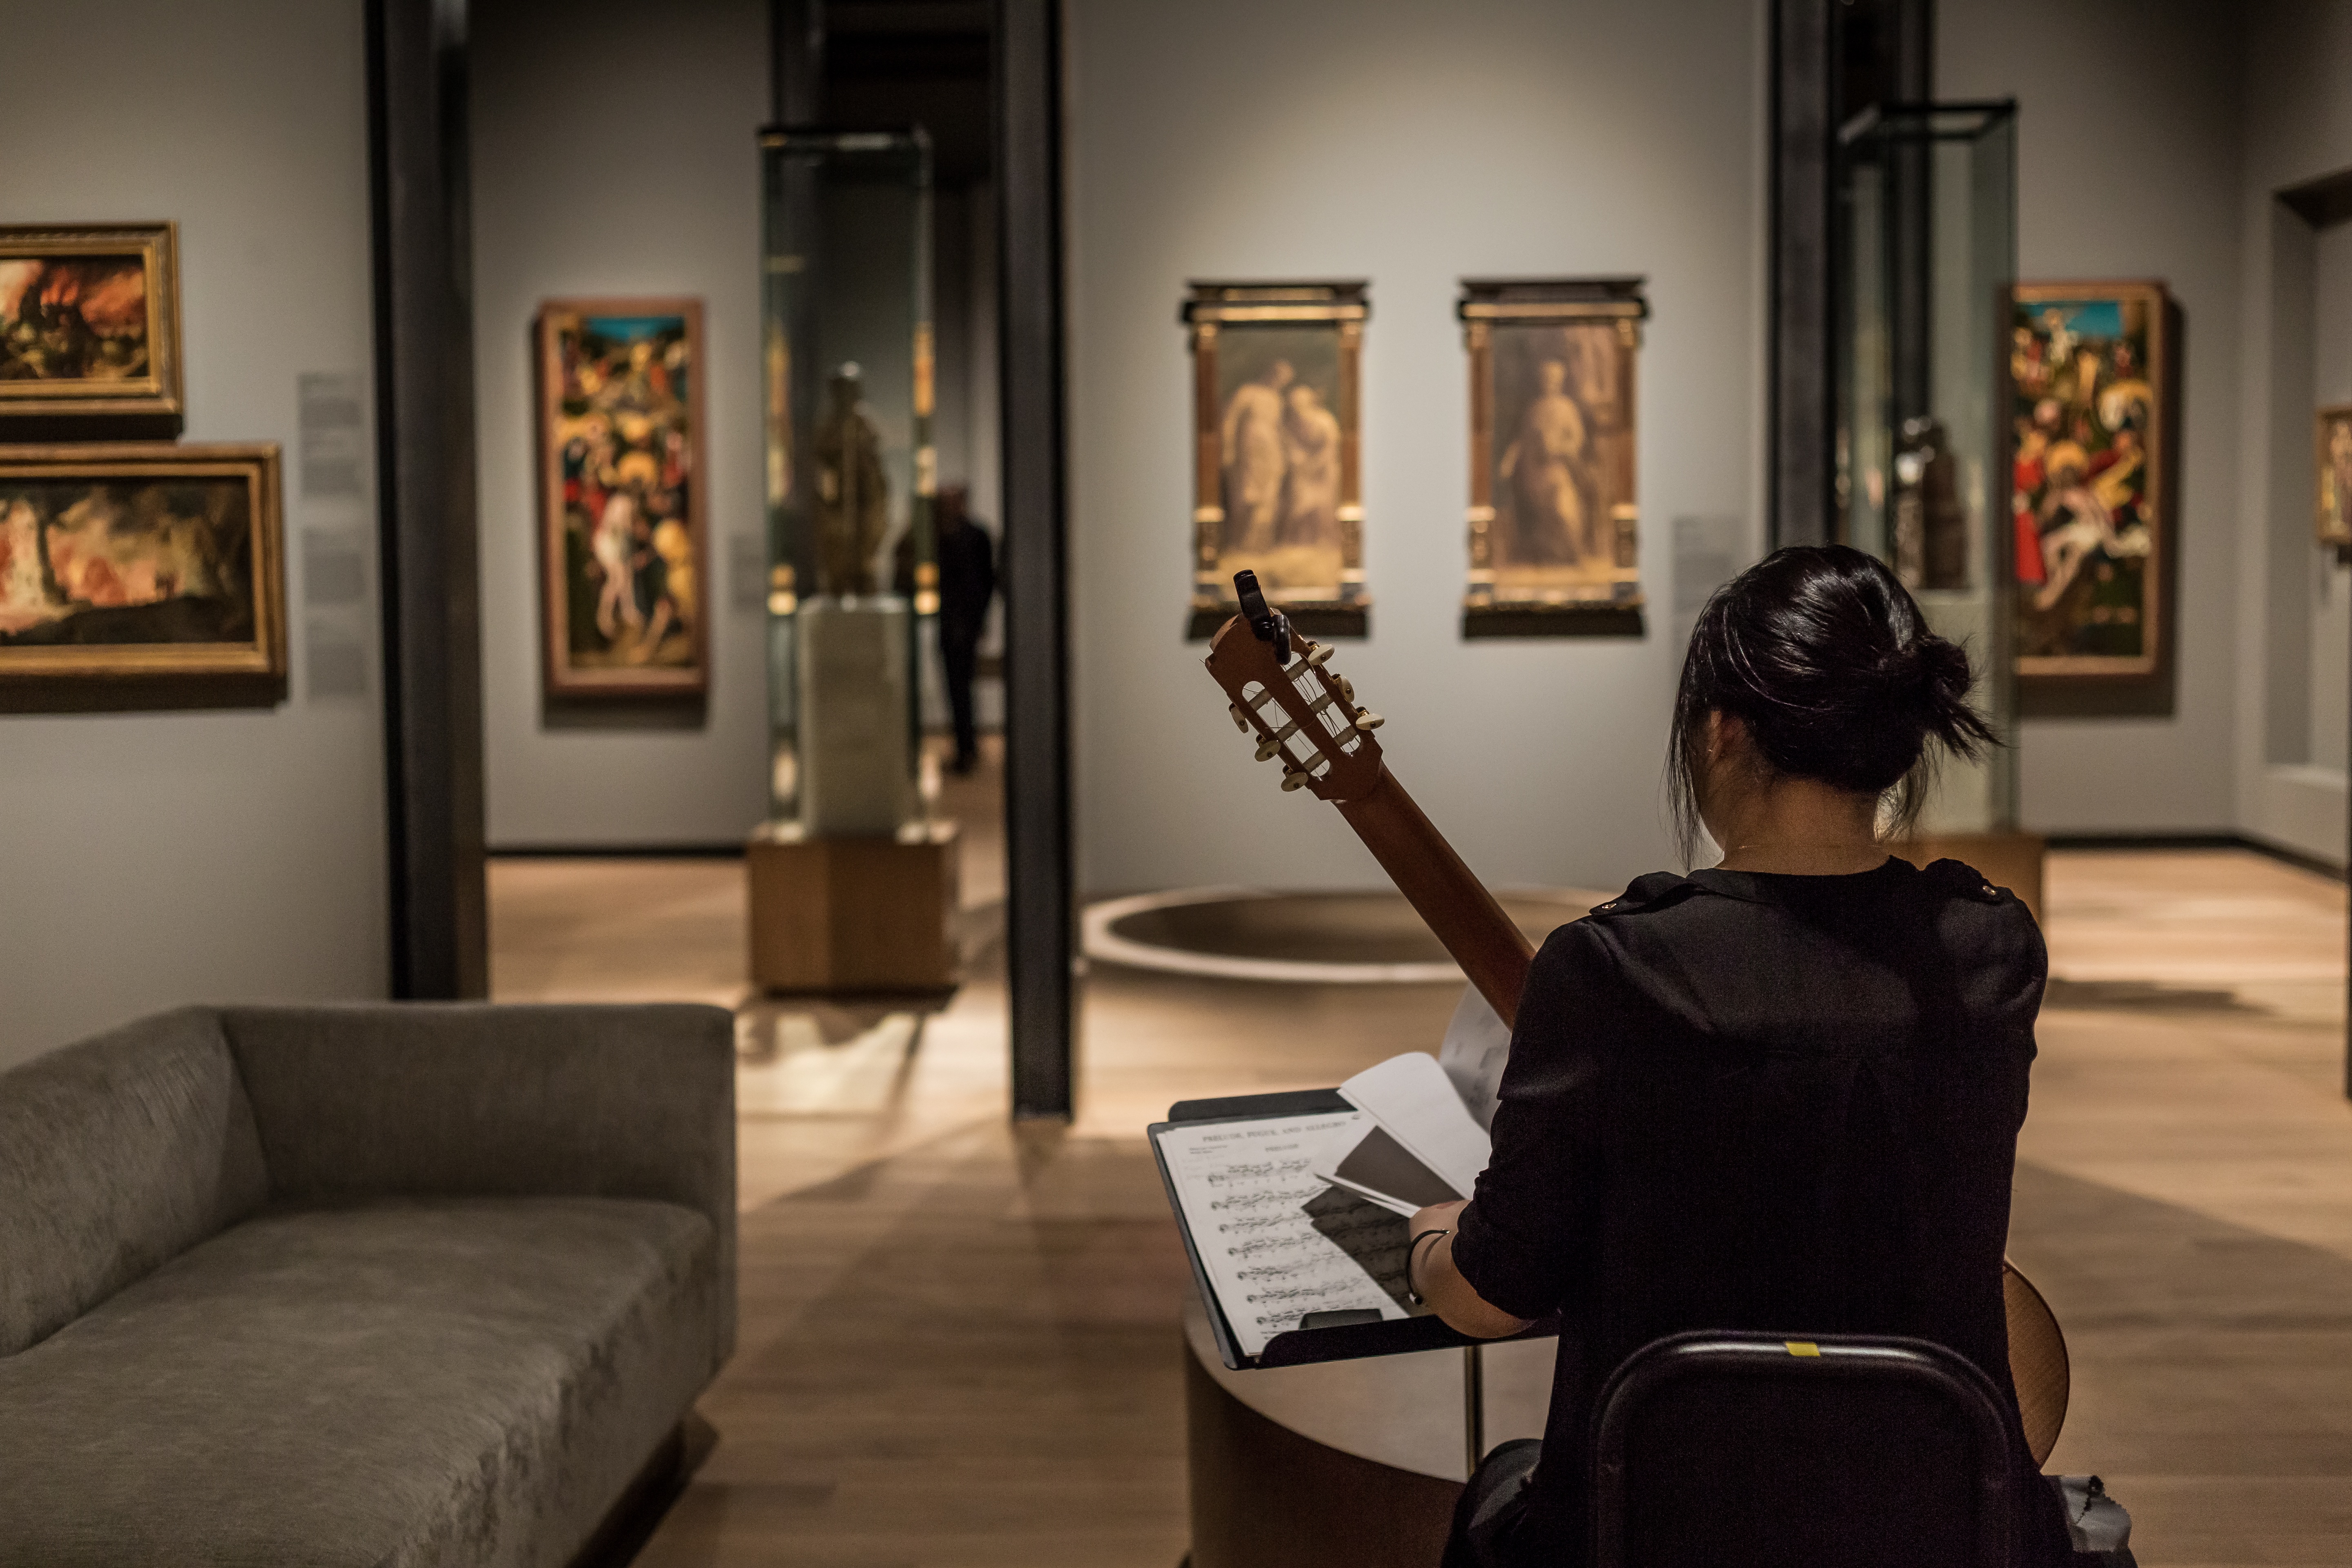
person, woman, female, museum, lady, interior design, art, design, tourist attraction, art gallery